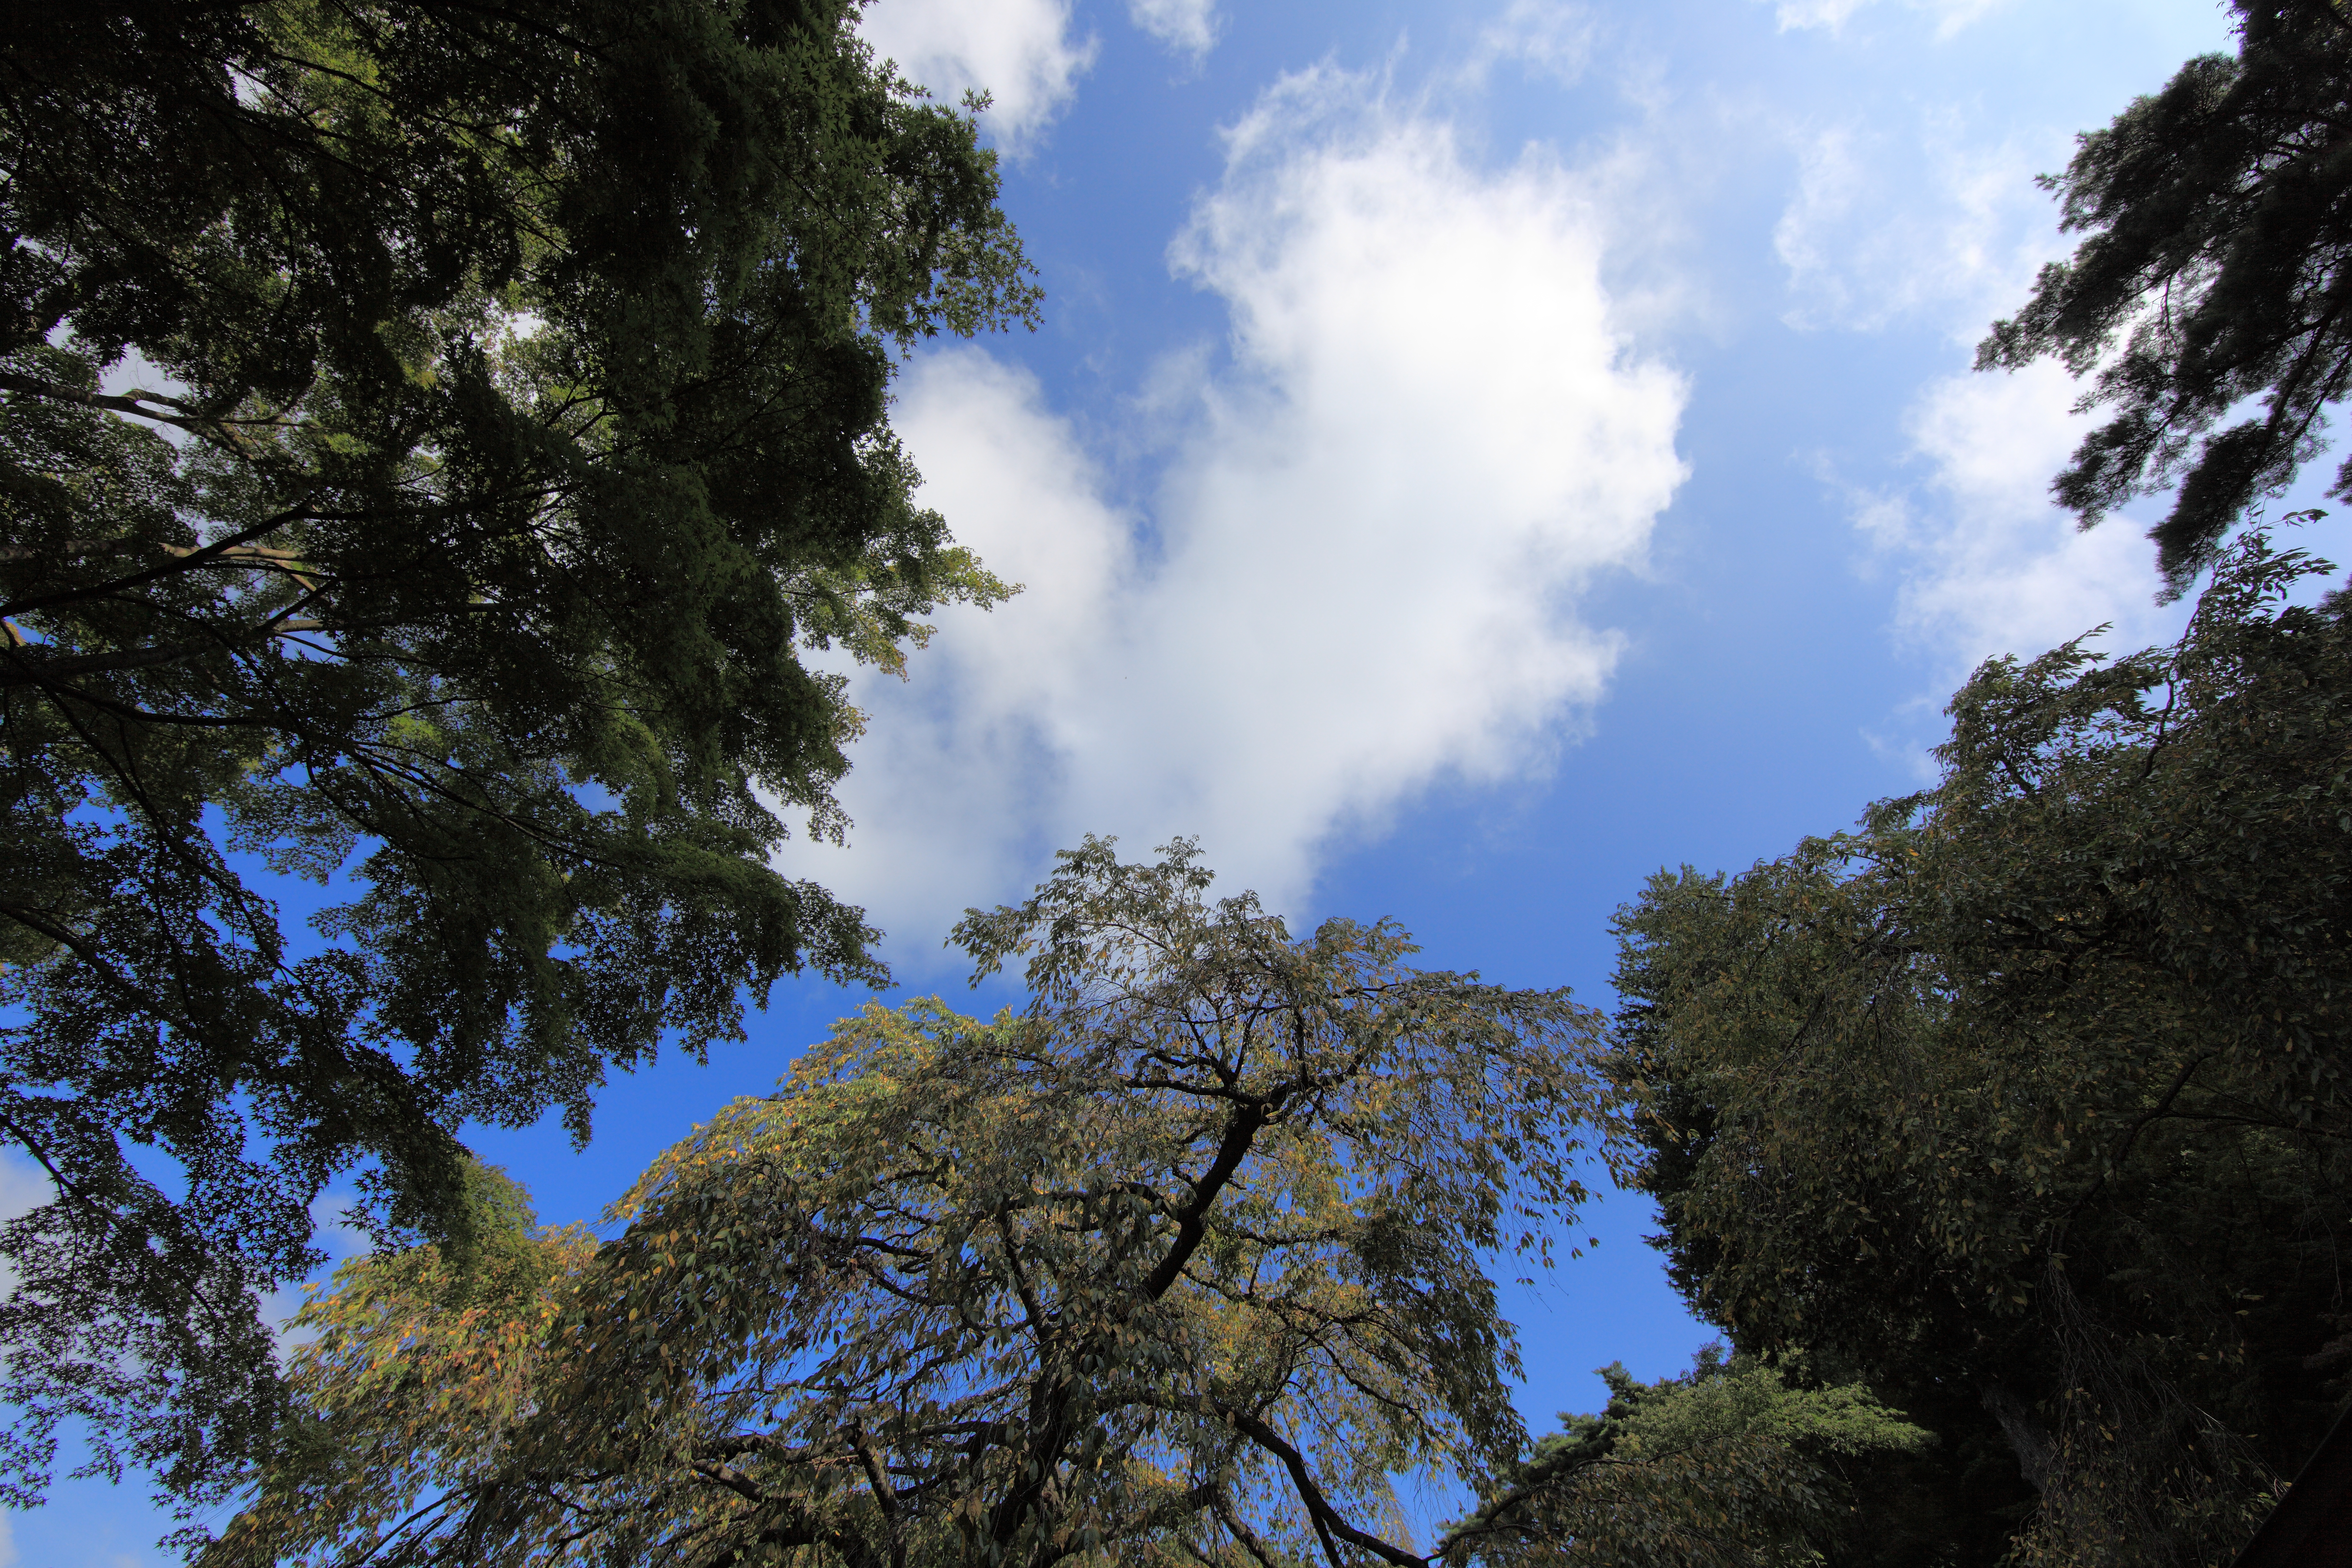
tree, nature, forest, branch, mountain, cloud, plant, sky, sunlight, leaf, hill, flower, high, autumn, ridge, cool image, 5d, hires, woodland, habitat, markii, ecosystem, hi, res, resolution, woody plant